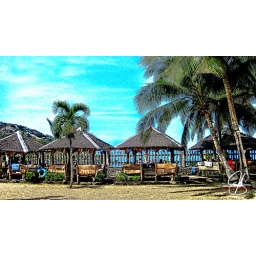
A beach escapade with the family in Anilao East, Batangas. Hot sun, cool water and fresh food to go.